Sándor Gáspár (politician)

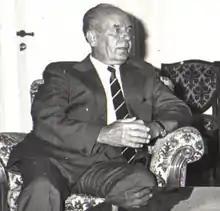
Gáspár in 1979

Sándor Gáspár (15 April 1917 – 16 April 2002) was a Hungarian communist politician and trade unionist.